Captain Isaac Peterson House

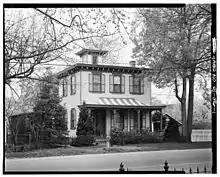
Captain Isaac Peterson House in 1991. Photographed for HABS/HAER survey.

The Captain Isaac Peterson House is an Italianate dwelling located in Mauricetown, Cumberland County, New Jersey, constructed around 1865 for a local sea captain and his family. It remains a private residence and is not open to the public.